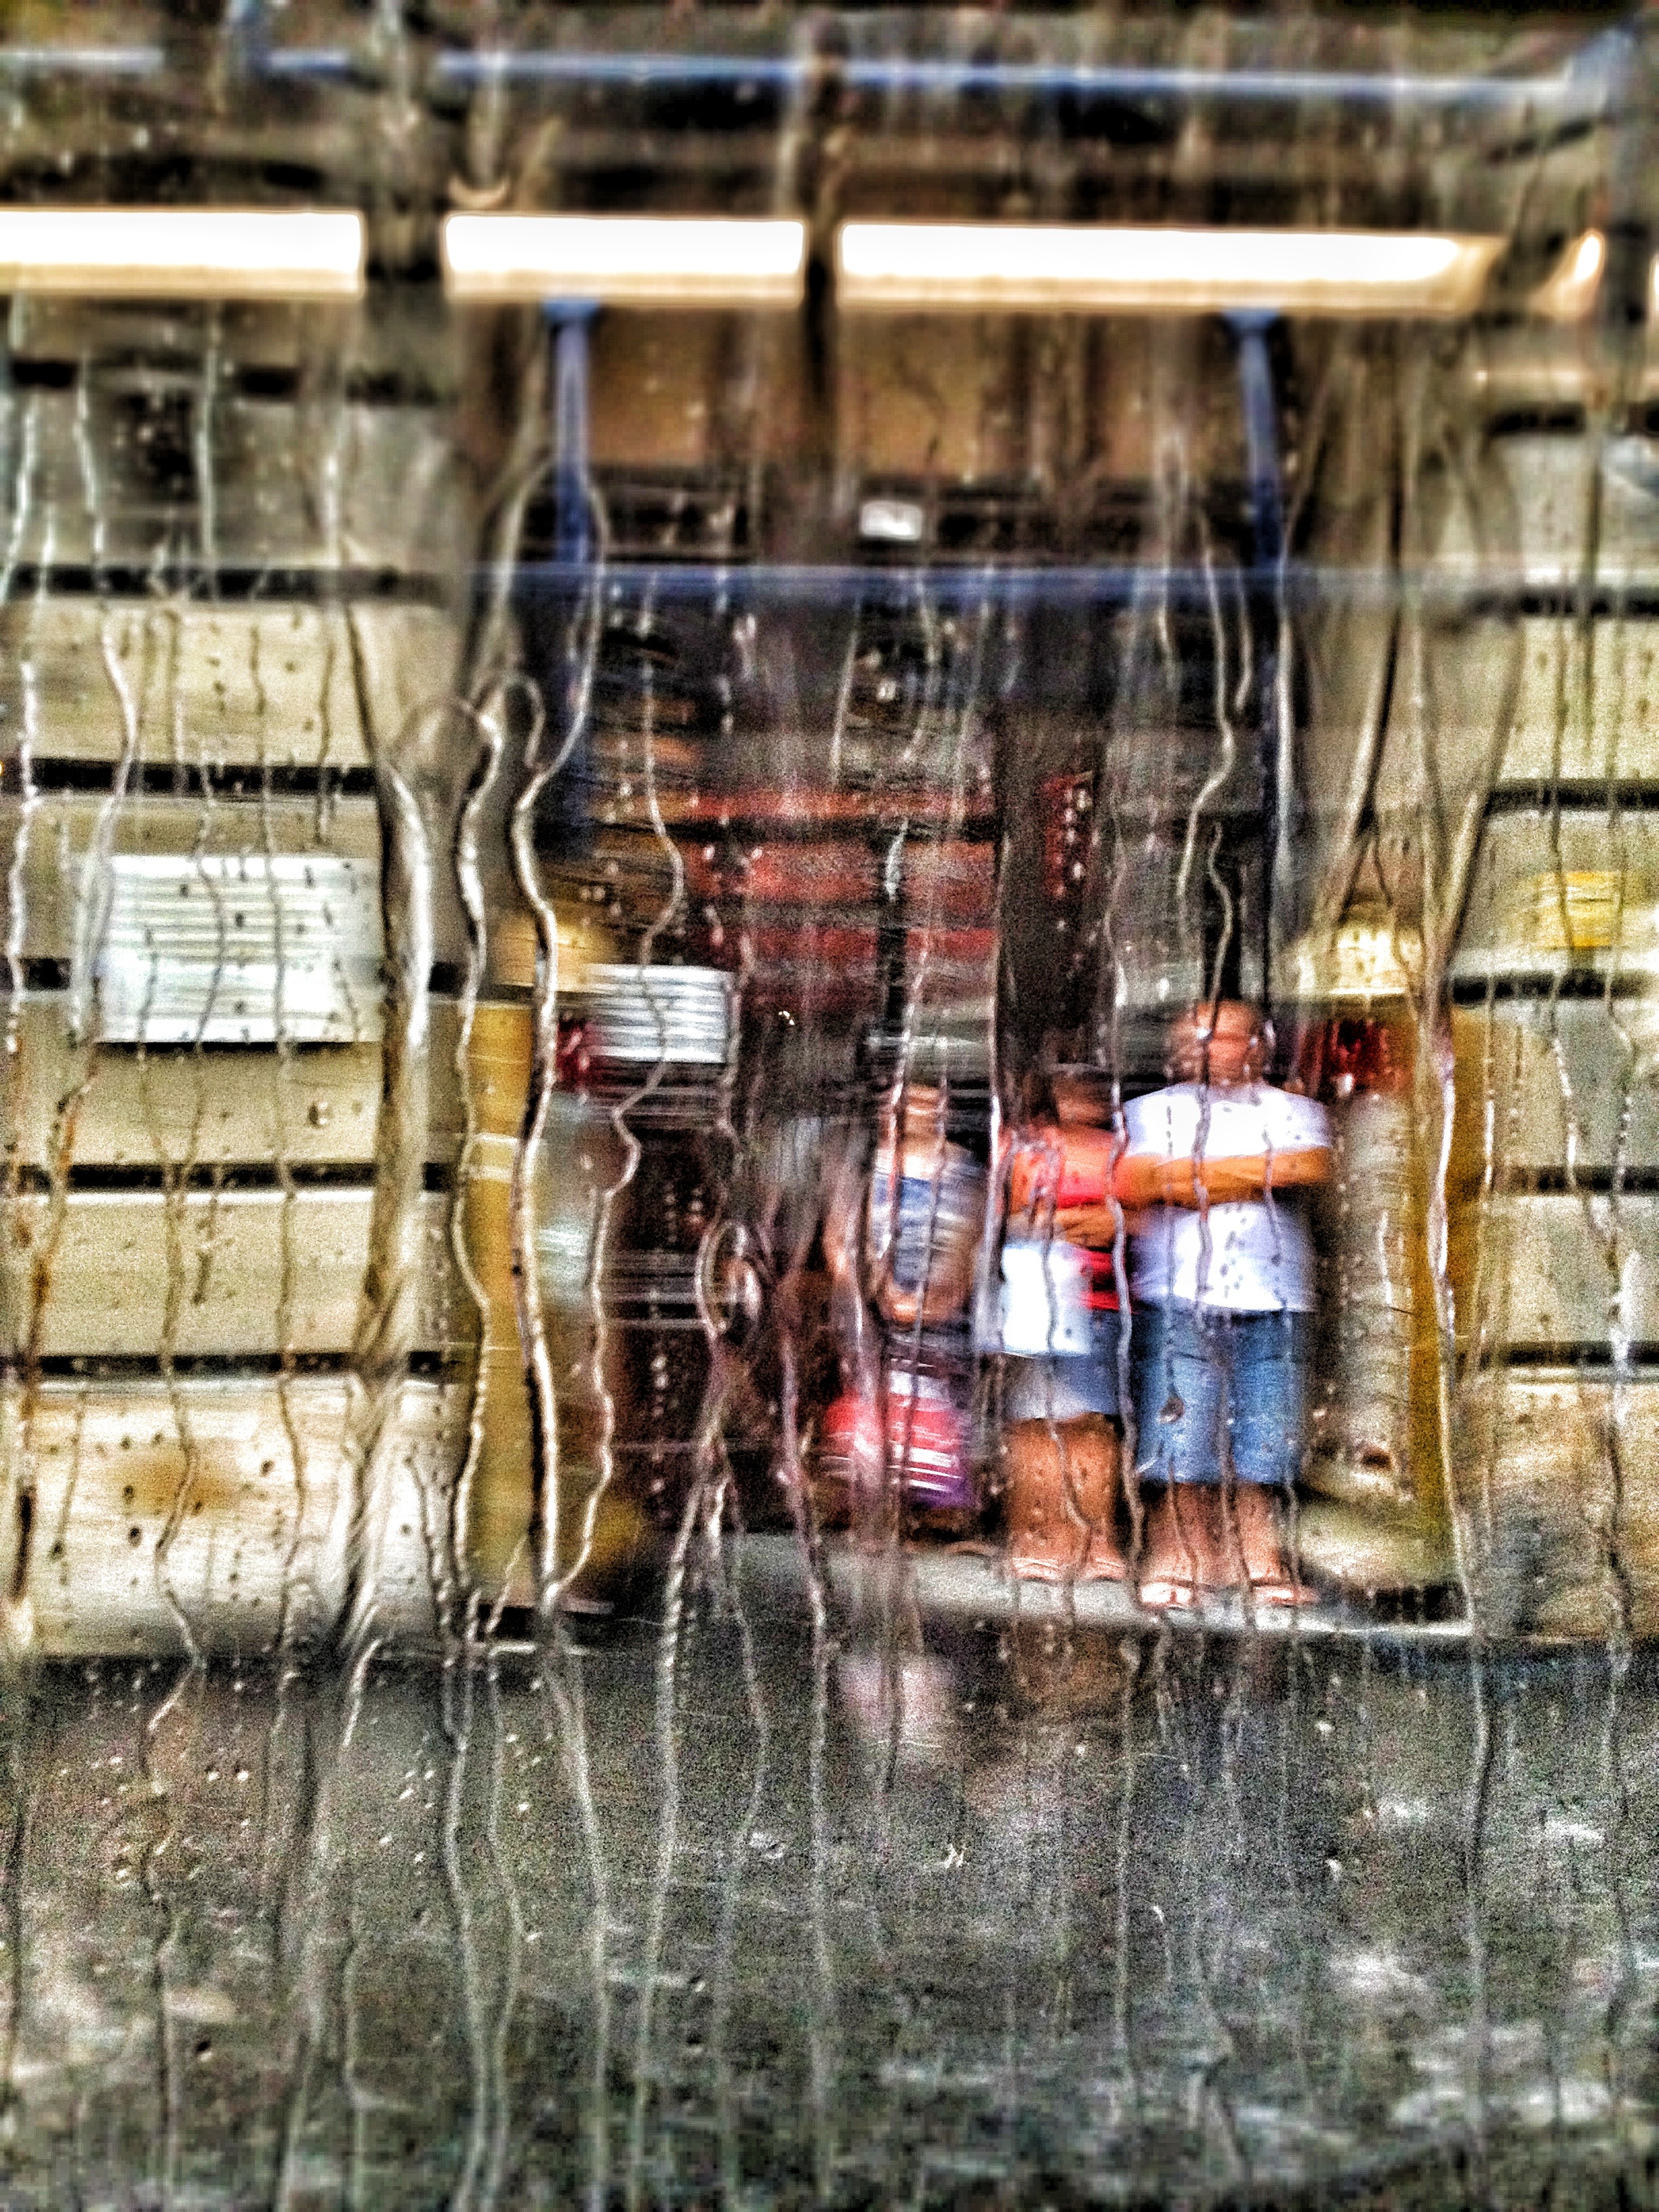
wood, wall, factory, industry, art, urban area